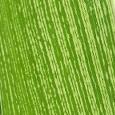
Crop: Maize
Condition: stripe-d